Bird nest

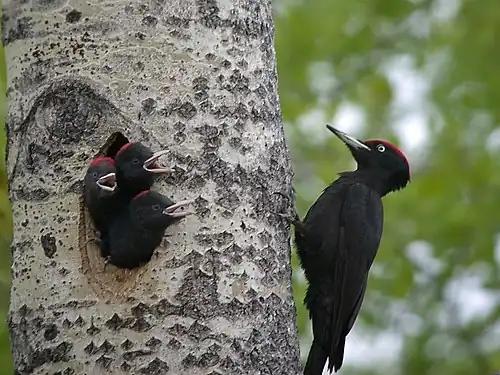
Only a relatively small number of species, including the woodpeckers, are capable of excavating their own cavity nests.

Trogons excavate their nests by chewing cavities into very soft dead wood; some species make completely enclosed chambers (accessed by upward-slanting entrance tunnels), while others—like the extravagantly plumed resplendent quetzal—construct more open niches. In most trogon species, both sexes help with nest construction. The process may take several months, and a single pair may start several excavations before finding a tree or stump with wood of the right consistency.